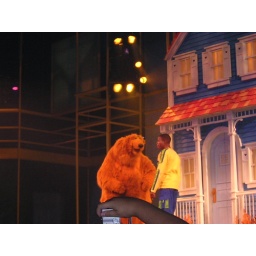
Bear in the big blue house